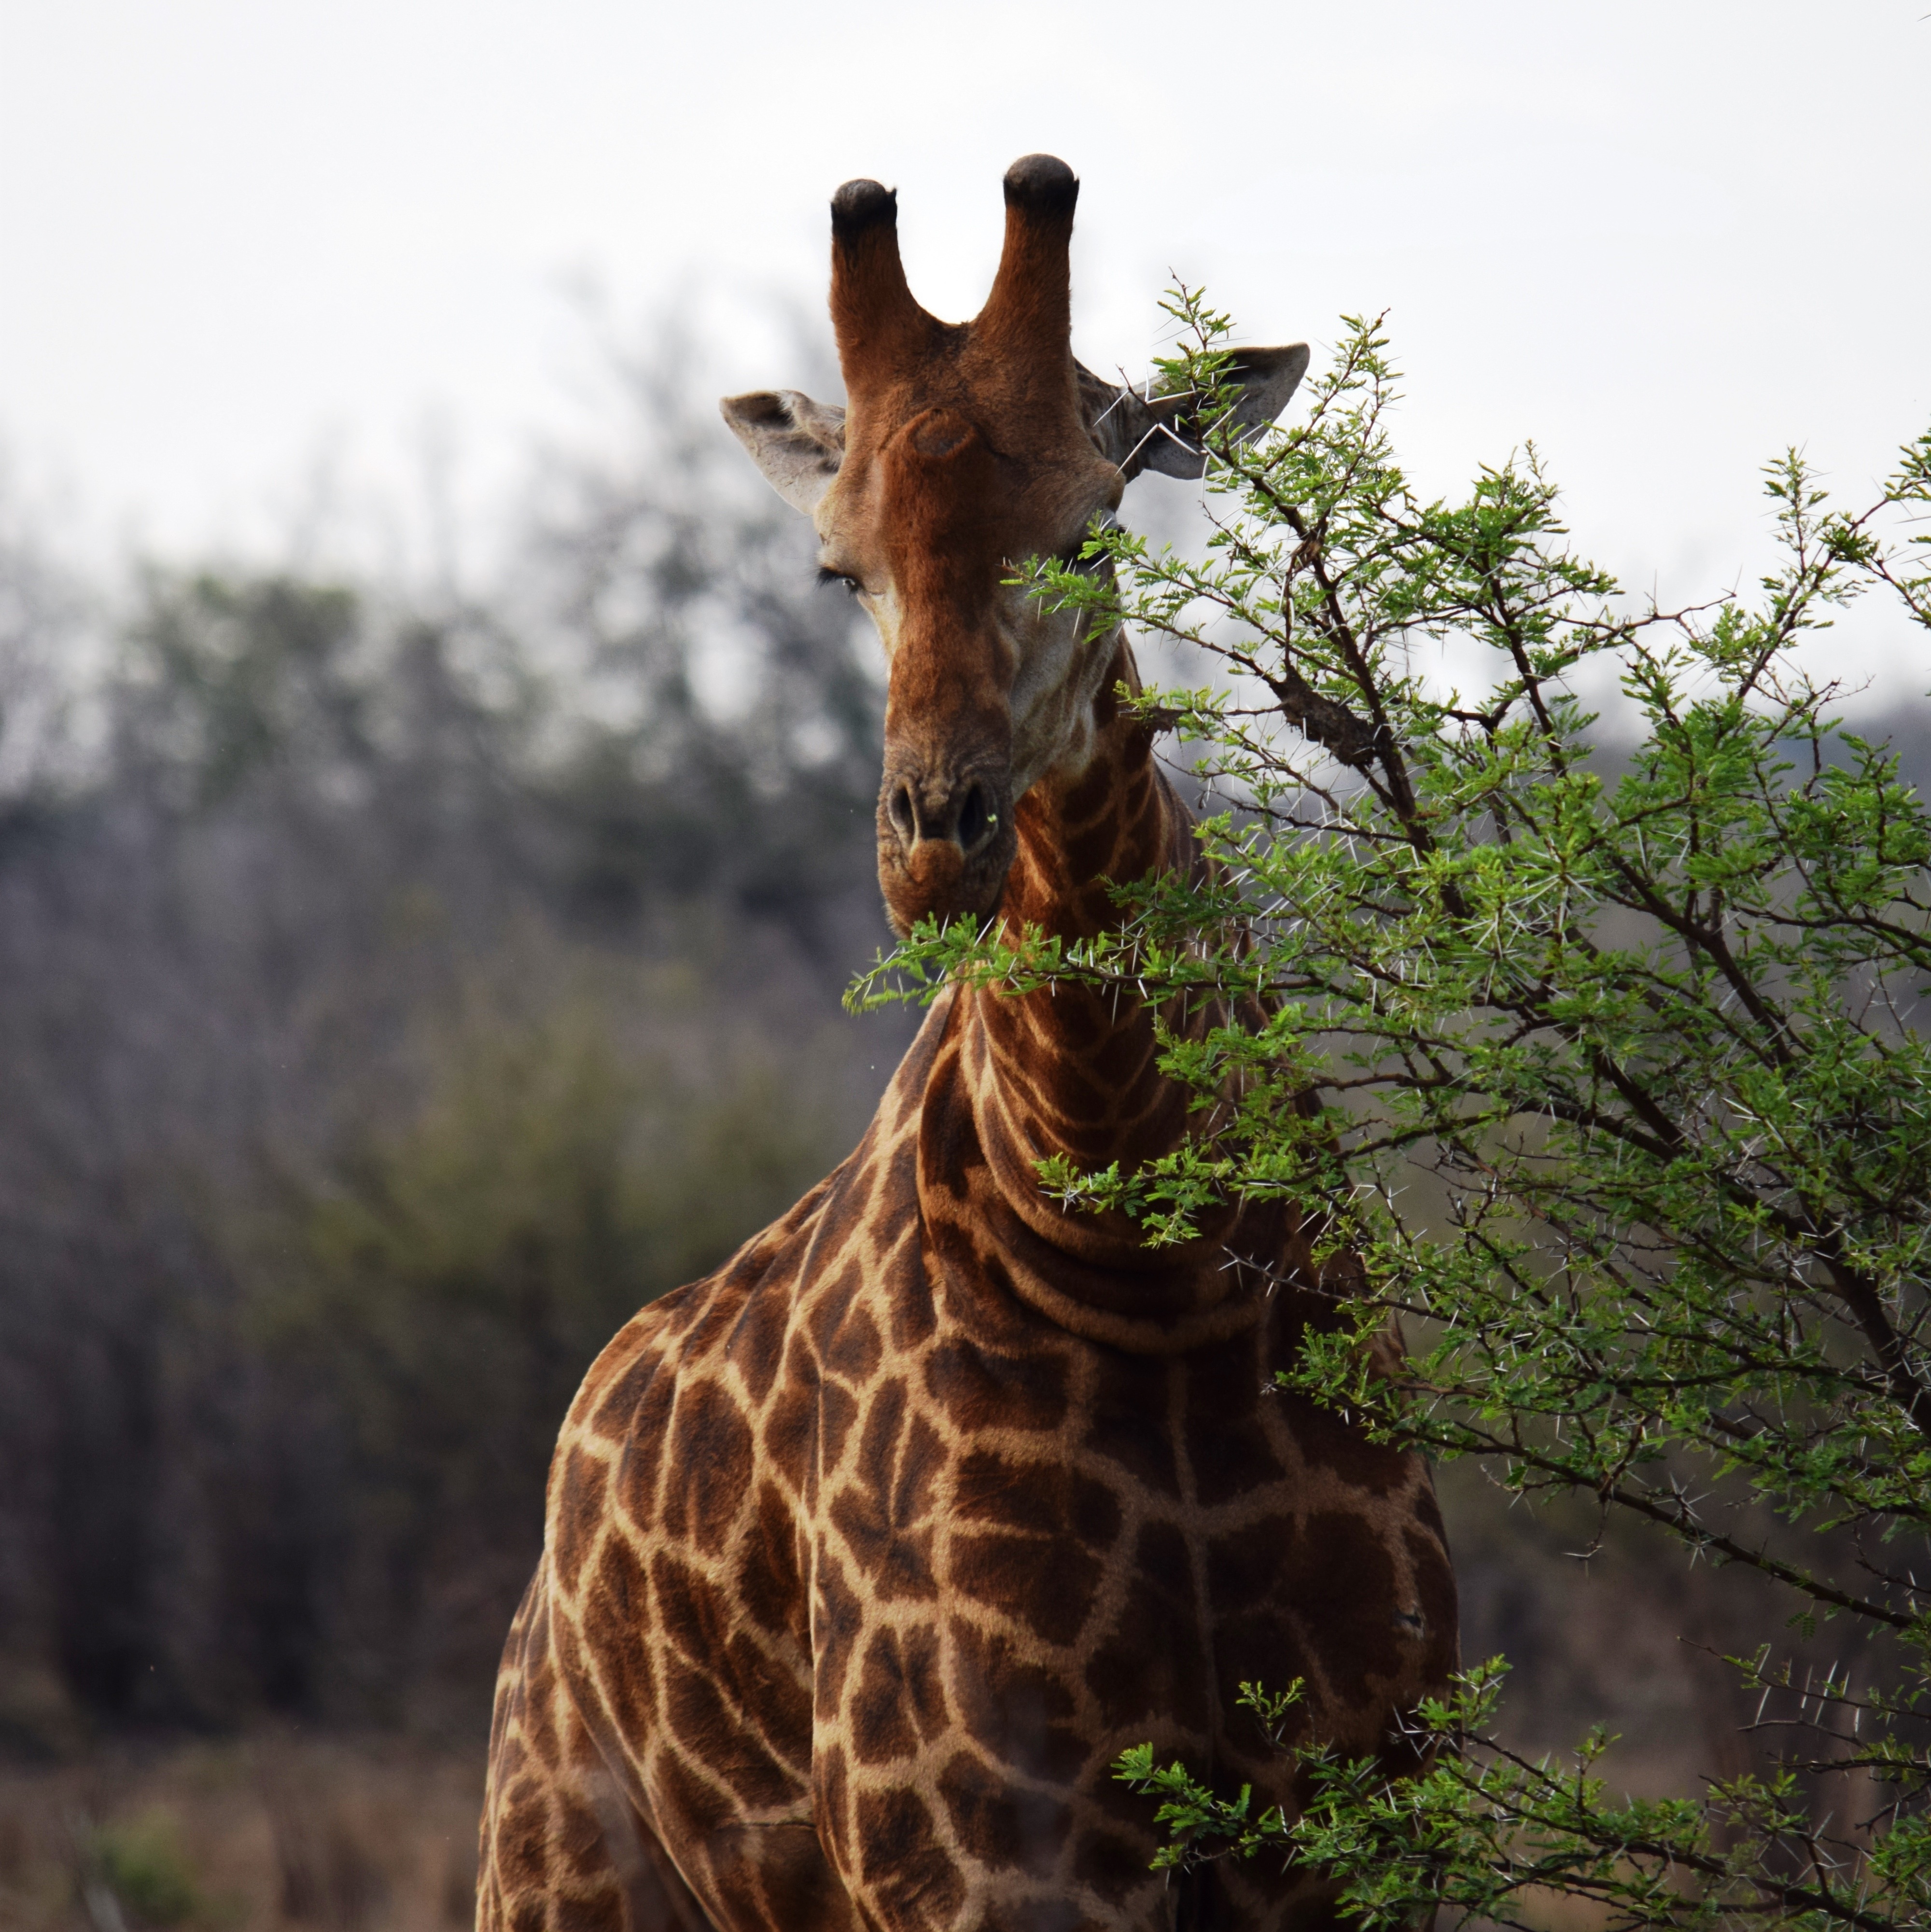
tree, animal, wildlife, solo, africa, mammal, eat, fauna, savanna, giraffe, vertebrate, safari, giraffidae